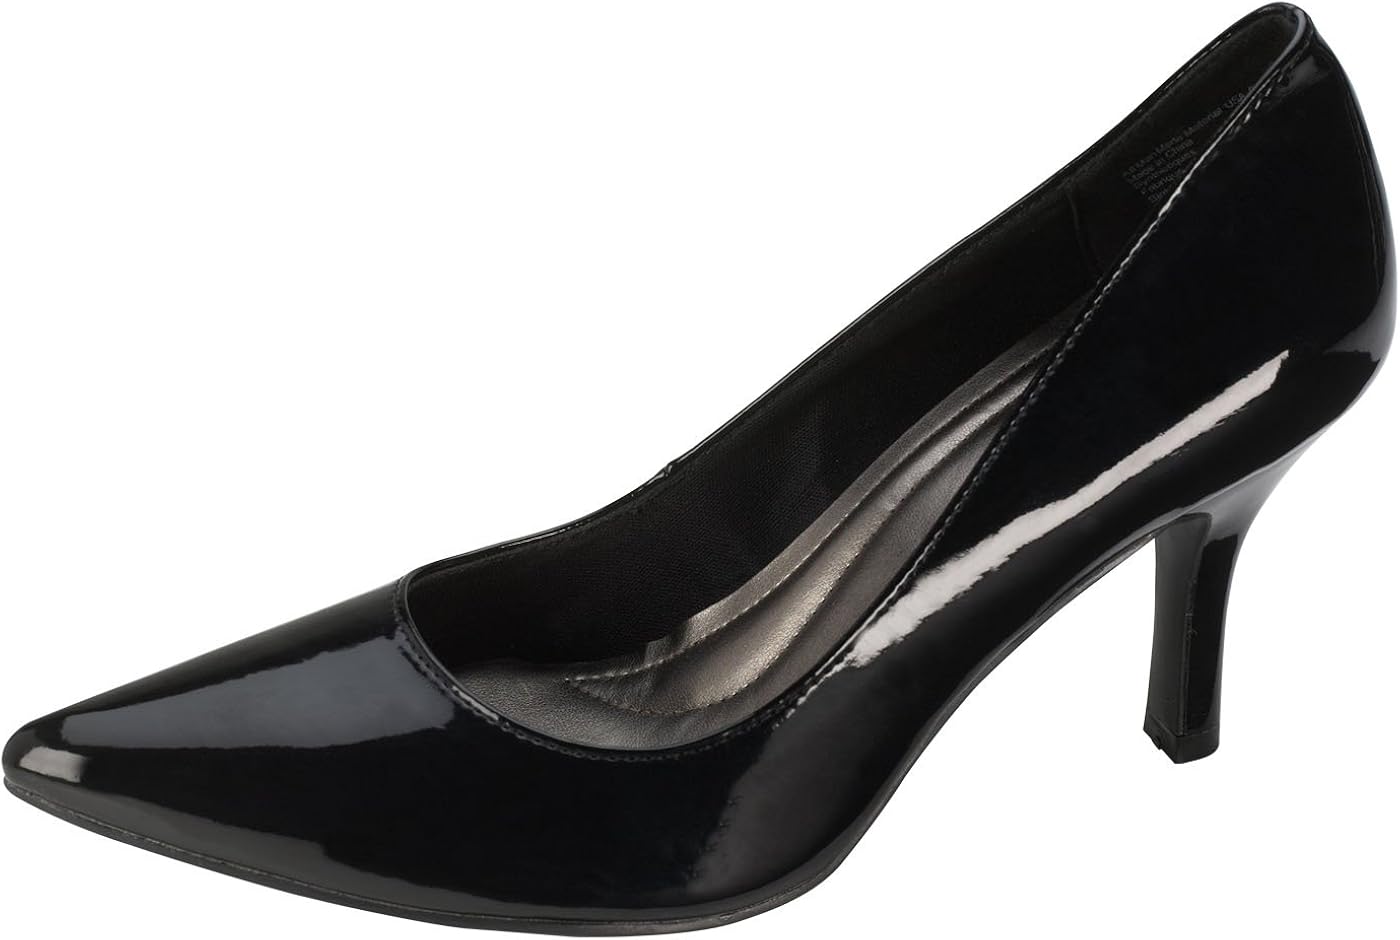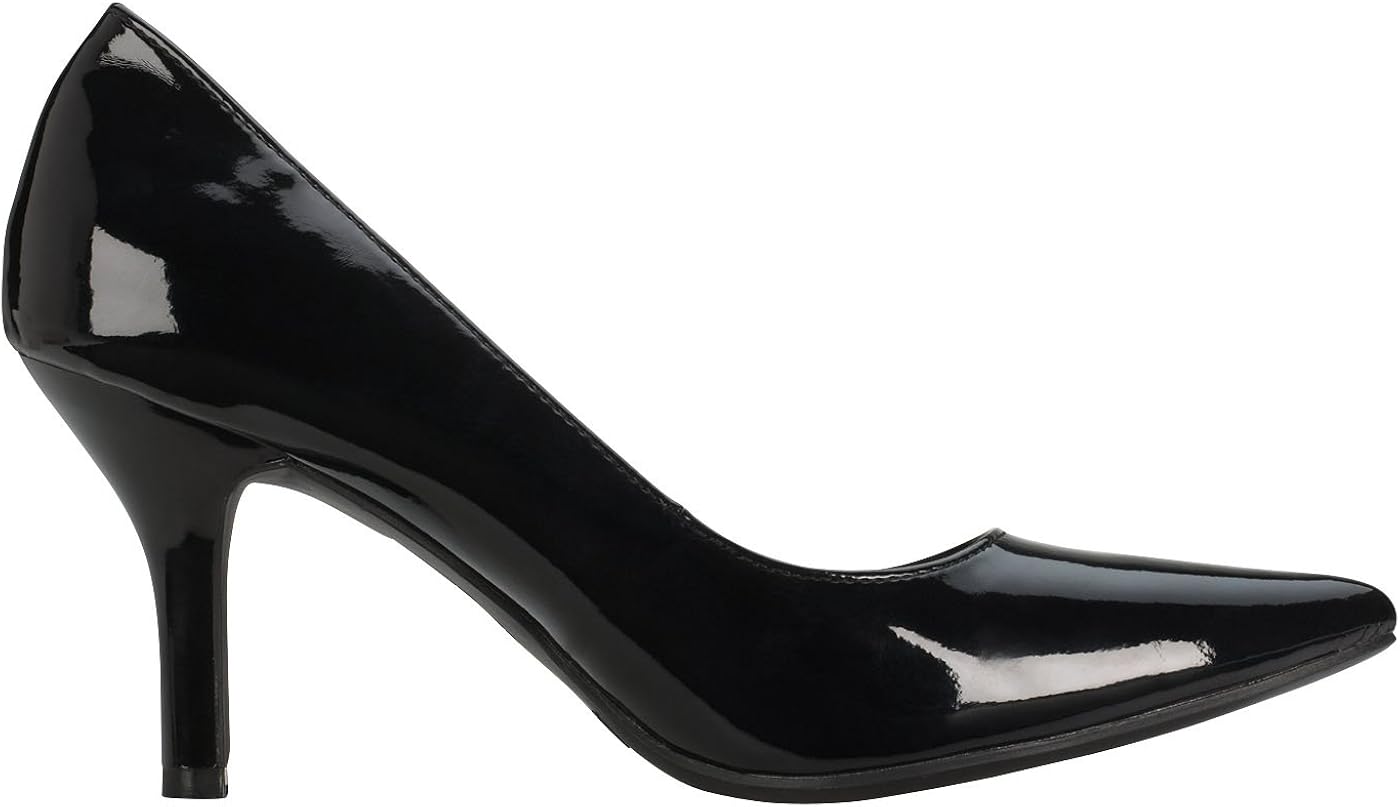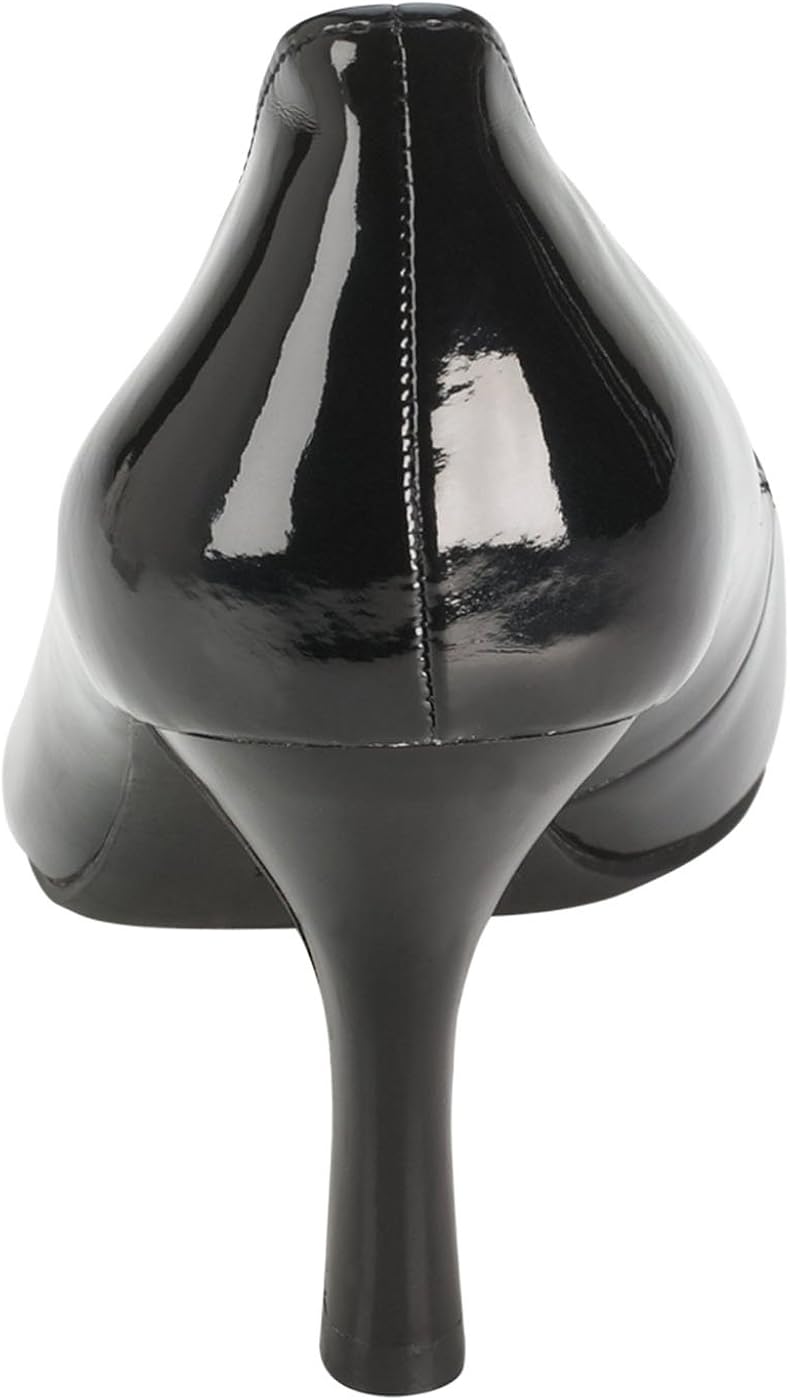
Predictions Comfort Plus Women's Janine Pointy Toe Pump
Category: AMAZON FASHION
The women's Janine Pointy Toe Pump from Comfort Plus by Predictions offers a cushioning memory foam insole, soft jersey lining and 3-inch wrapped heel.
Features: Rubber sole | Heel measures approximately 3 inches" | Memory Foam Insole